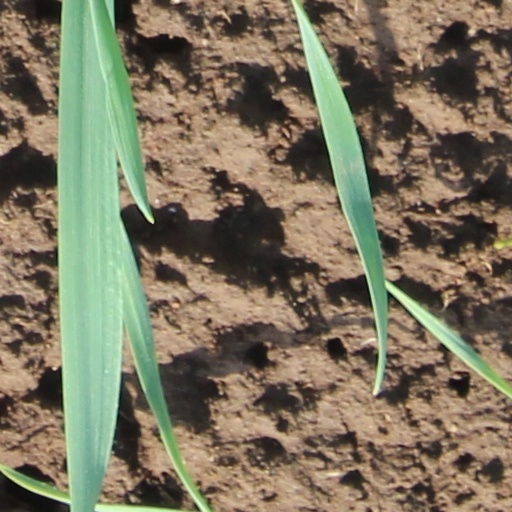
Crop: wheat